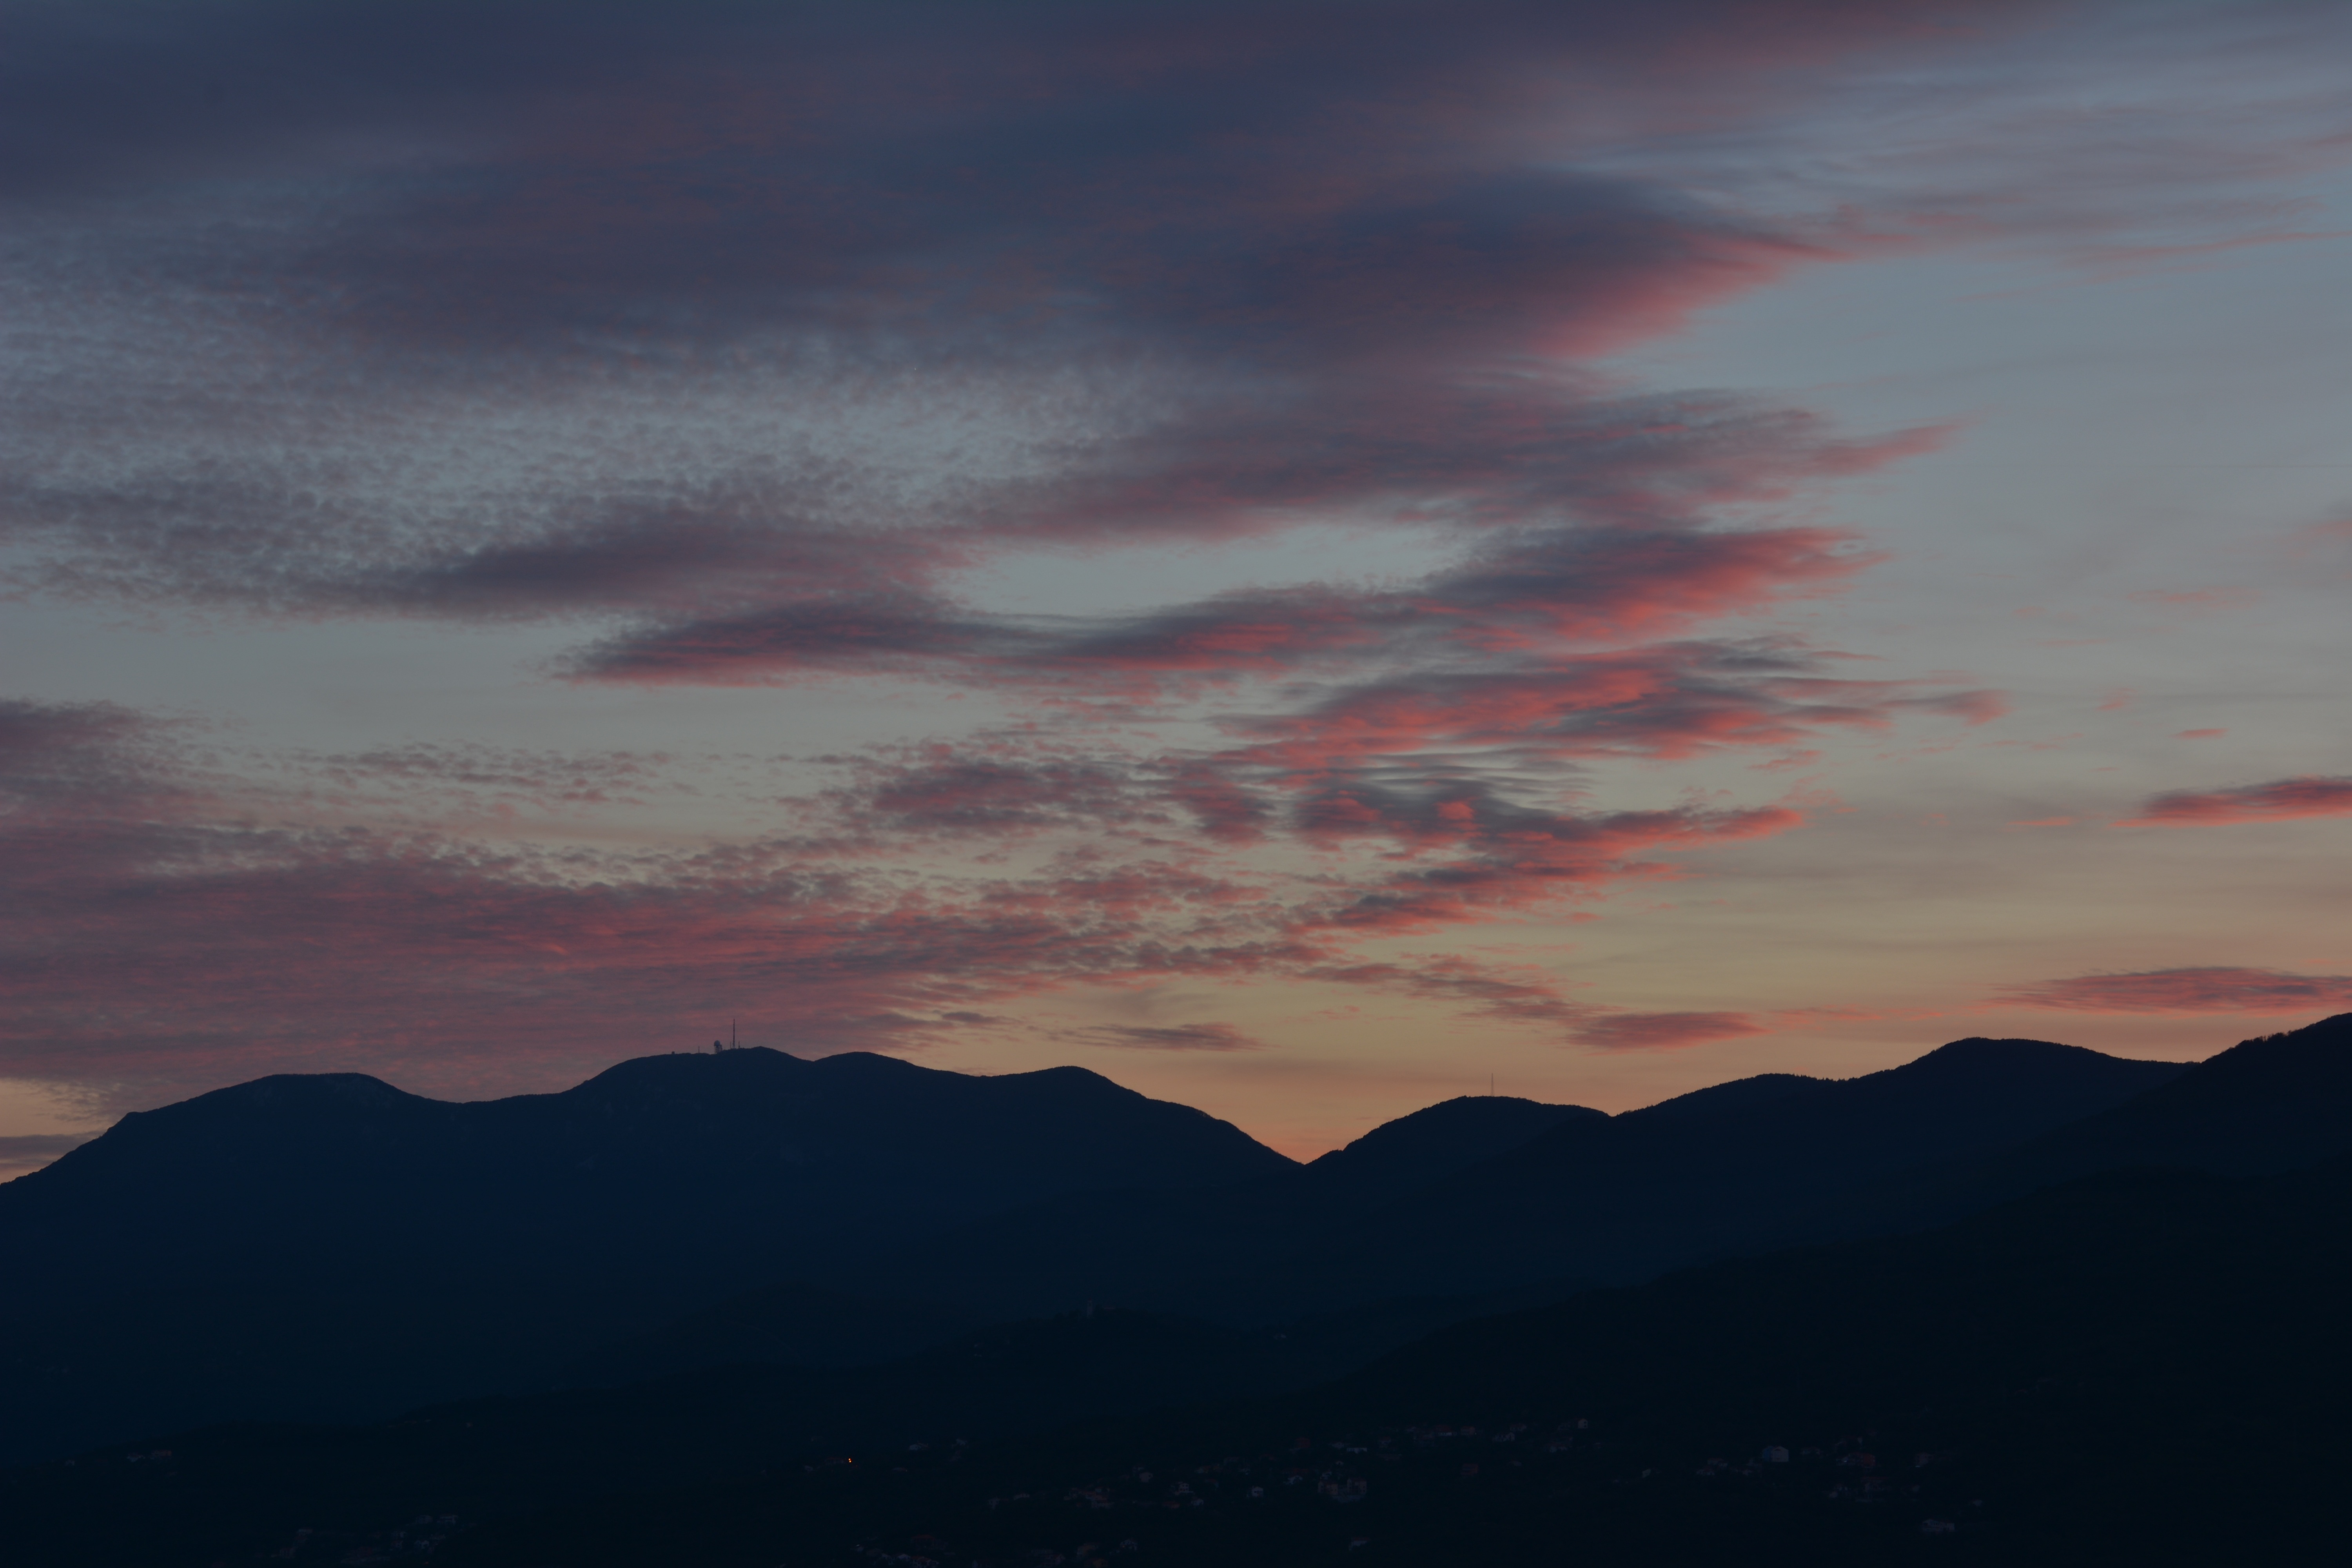
horizon, silhouette, mountain, cloud, sky, sunrise, sunset, morning, hill, dawn, atmosphere, mountain range, dusk, evening, mediterranean, croatia, mountains, afterglow, atmospheric phenomenon, mountainous landforms, red sky at morning